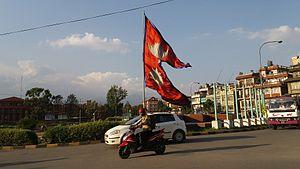
Le Maitighar Mandala est un rond-point important de la ville de Katmandou au Népal. Intersection de quatre voies de circulation très fréquentées il est rehaussé en son centre par un mandala, au sol, de grande dimension.